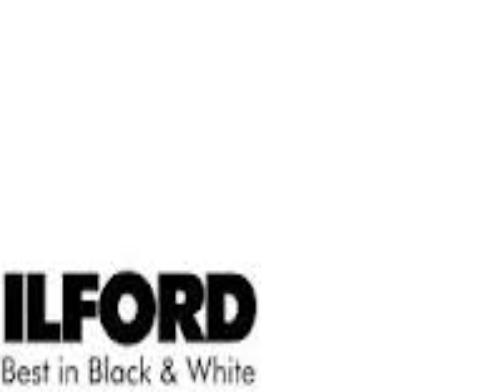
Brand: Ilford
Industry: Electronic